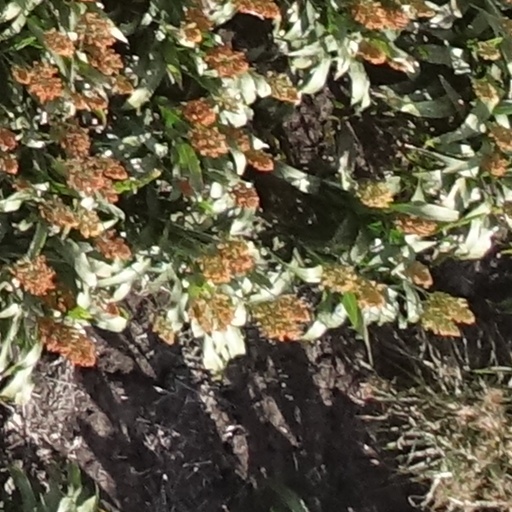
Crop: sorghum